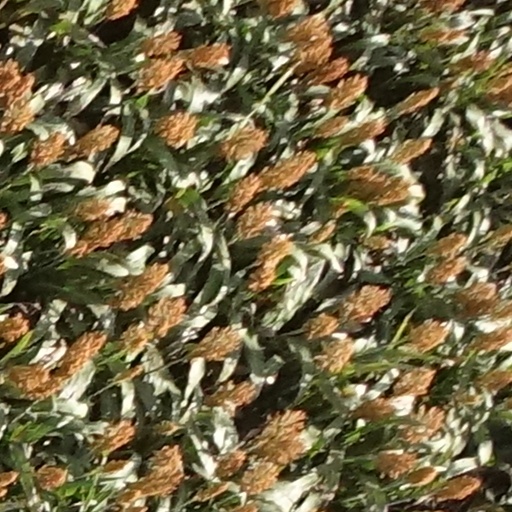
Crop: sorghum